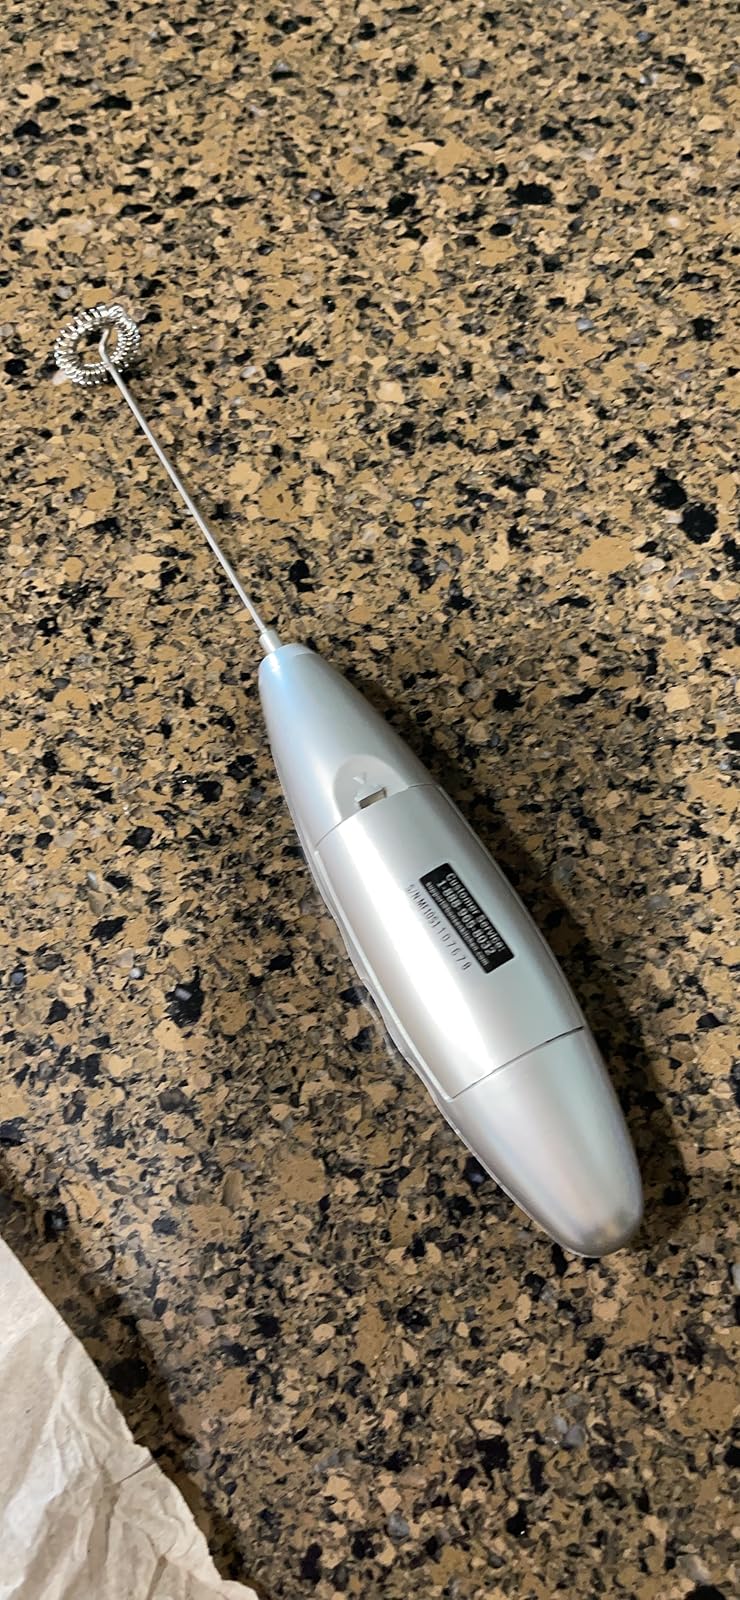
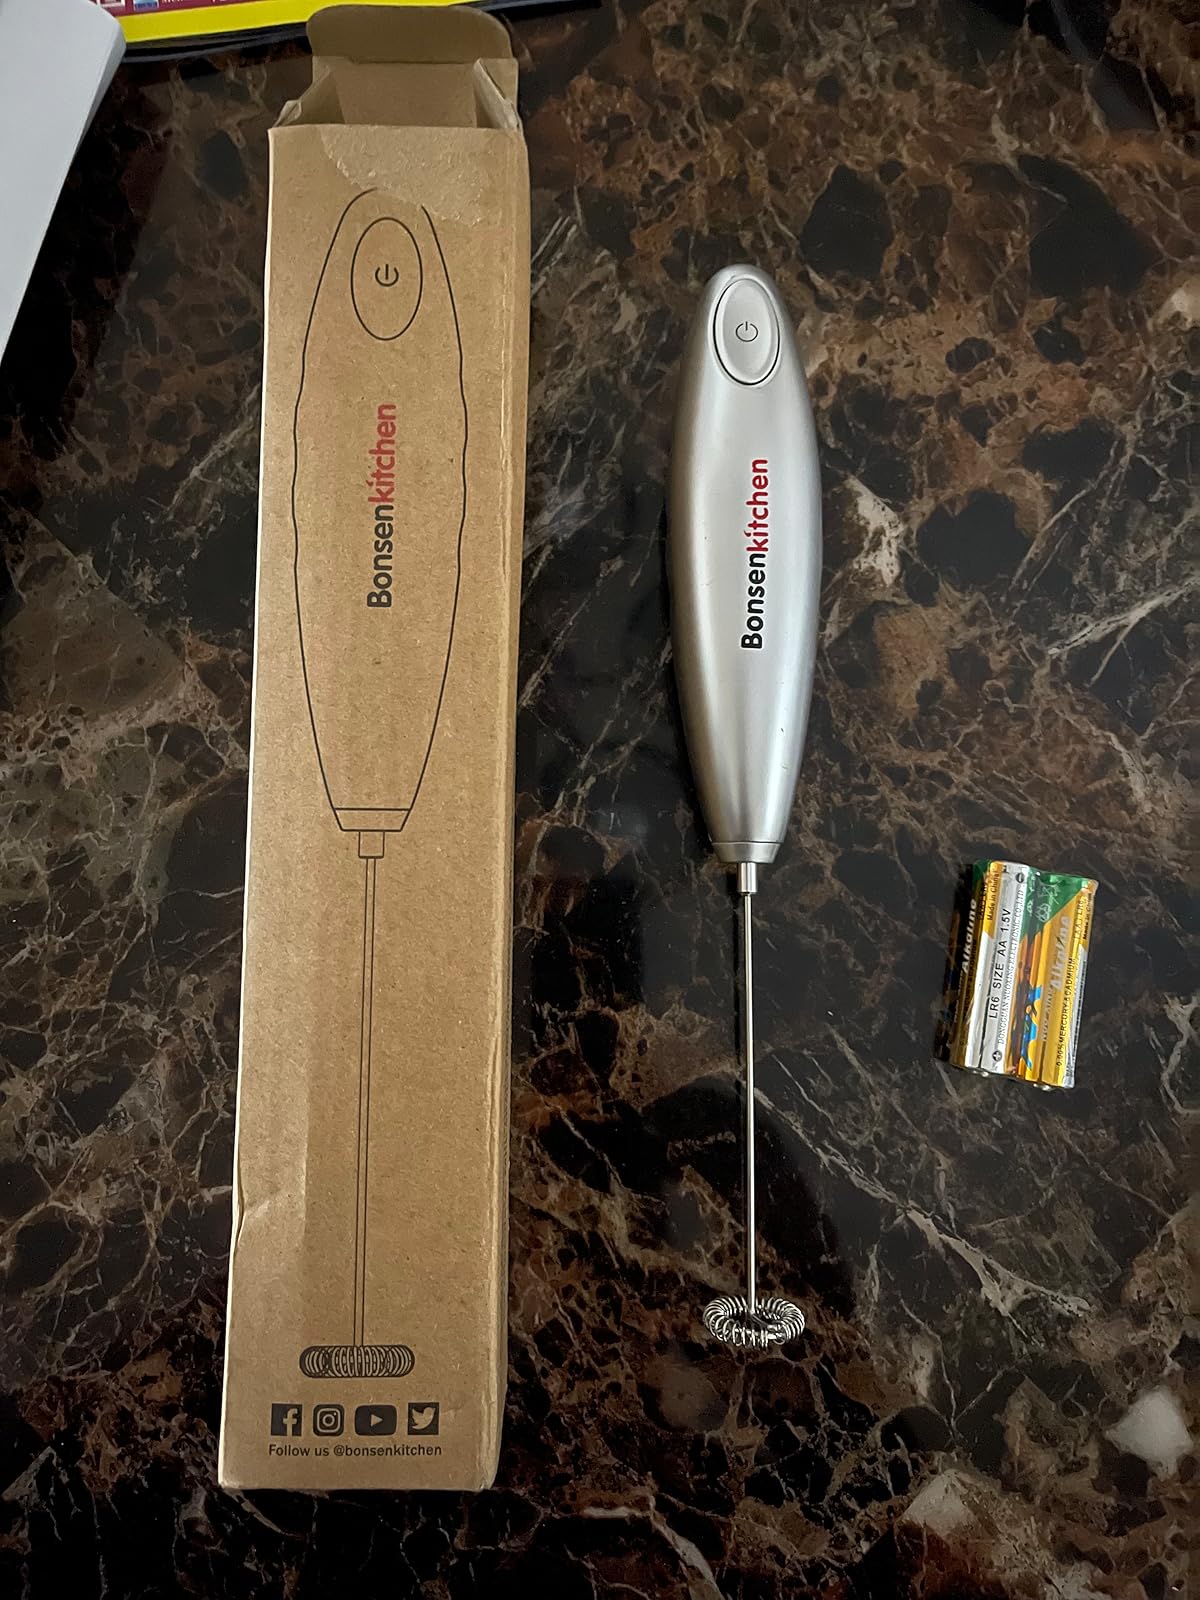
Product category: items_mixer
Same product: yes